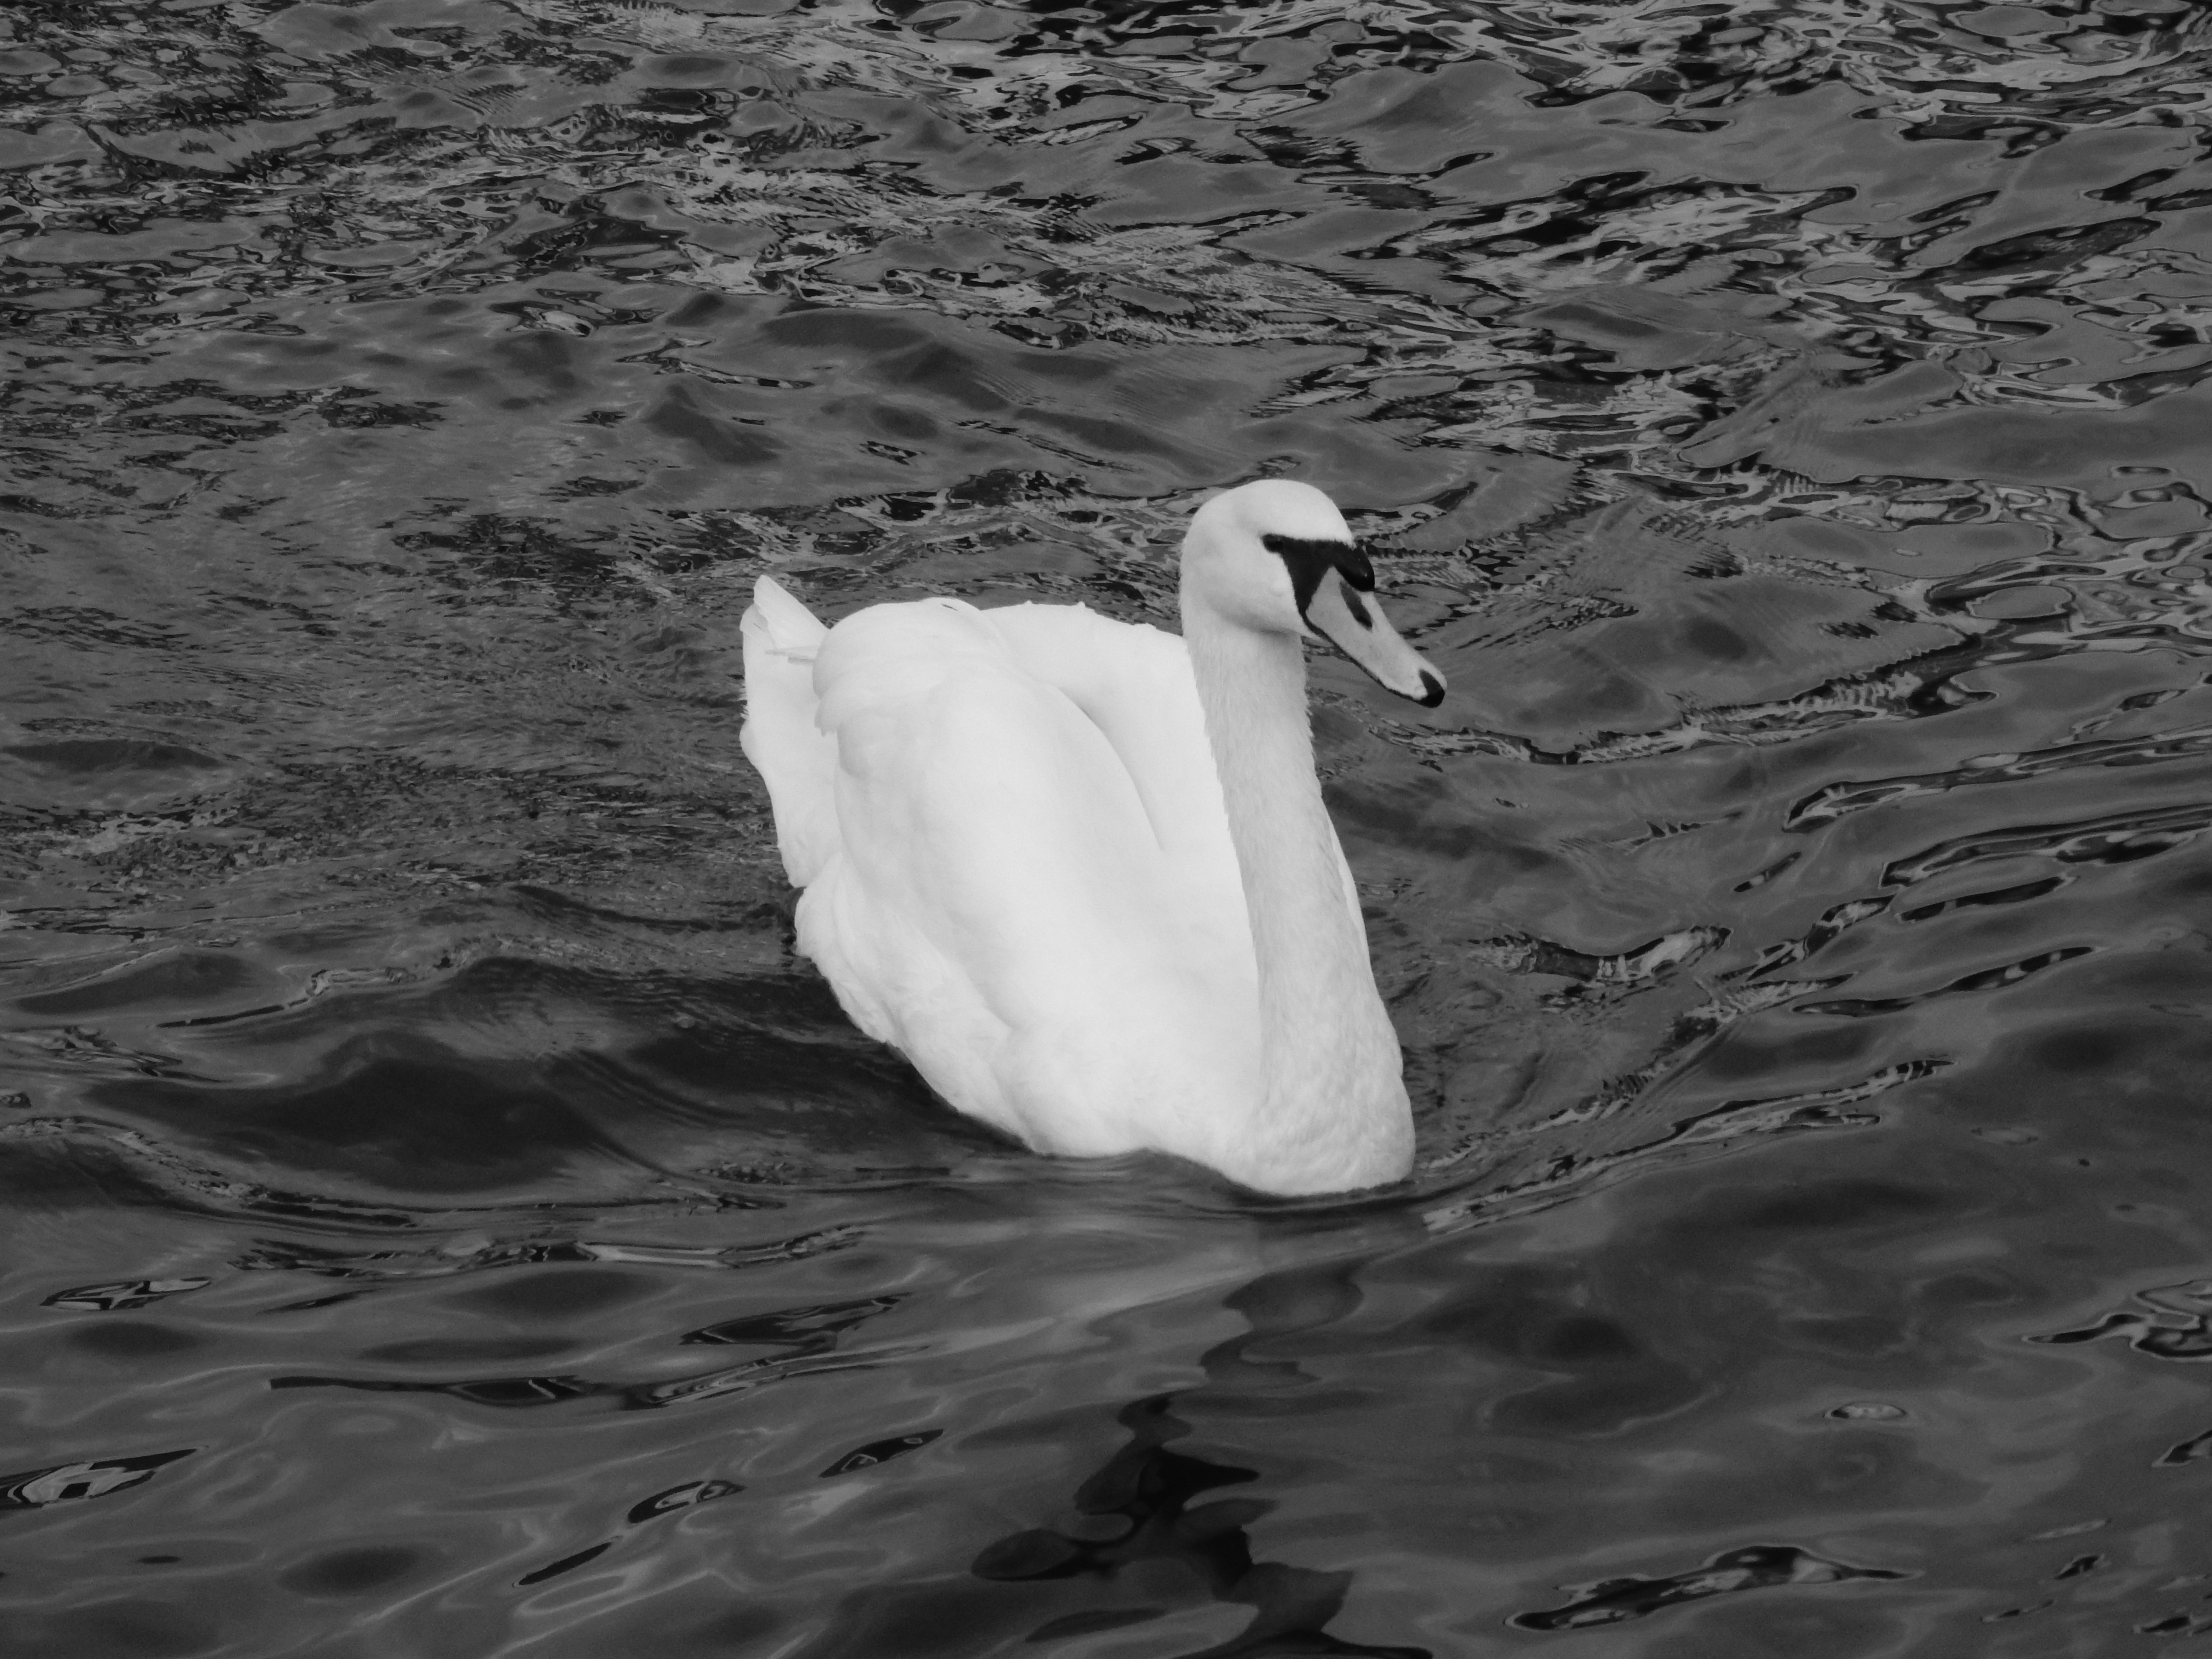
water, nature, bird, wing, black and white, white, wave, swim, monochrome, swan, duck, vertebrate, beauty, waterfowl, silent, waters, water bird, animal world, hamburg, alster, monochrome photography, innenalster, ducks geese and swans